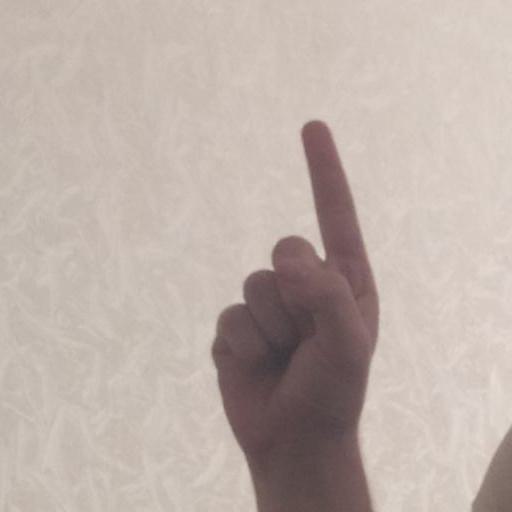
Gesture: one